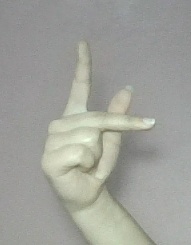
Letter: dha